Spitalerstraße

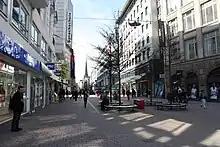
Spitalerstraße in 2009

Spitalerstraße is a shopping street in the Altstadt quarter, Hamburg, Germany. The street, a pedestrian zone, is one of the central shopping districts of the city and forms a diagonal junction from Gerhart-Hauptmann-Platz/Mönckebergstraße boulevard in the west to Hamburg Hauptbahnhof/Steintorwall in the east. It is the most frequented street by pedestrians in Hamburg - ahead nearby Mönckebergstraße - and the fifth most frequented street in Germany with 13,070 persons per hour on a Saturday by 2015.